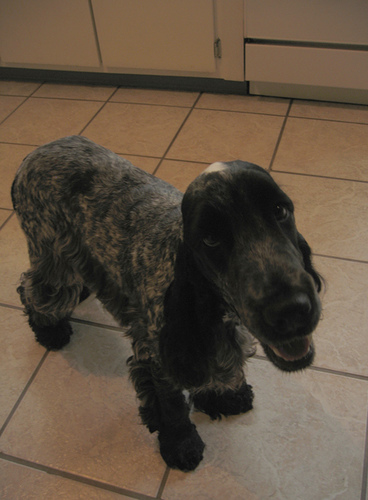
Animal: dog
Breed: english_cocker_spaniel